Aftermath of the George Floyd protests in Minneapolis–Saint Paul

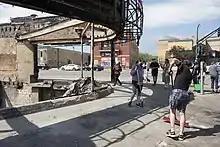
People clean sidewalks of debris in Minneapolis, May 30, 2020.

Vibrant works of arts appeared all over the Twin Cities that honored George Floyd's memory and showed community solidarity. Boarded-up buildings were described as canvasses for artists, and so were walls, sidewalks, and public property. In a grassy field near the location of Floyd's murder, artists erected a symbolic cemetery with 100 gravestone markers of African-Americans, including of Floyd, who were killed by police. A mural of George Floyd on the side of the Cup Foods grocery store became one of the most recognizable images of the global protest movement that was sparked by his murder, and a digital rendering of it served as a backdrop to his casket at his funeral in Houston, Texas. The work, created by white artists, drew some criticism for being created without the input of people of color and the nearby community, and it started a discussion about representation in the artist response to Floyd's murder. A group of local artists using the name Creatives After Curfew, who were predominately Black, Indigenous, and People of Color painted murals on boarded-up business through the Twin Cities after raising money for paint supplies through several campaigns, and their works featured messages calling for justice and expressing pride for minority-owned businesses. Volunteers from the artist community gathered and preserved over 900 works of art on plywood panels that covered up buildings and doors of Twin Cities' businesses. Save the Boards, a nonprofit organization based in Minneapolis, was formed to collect and preserve street and murals on boards.